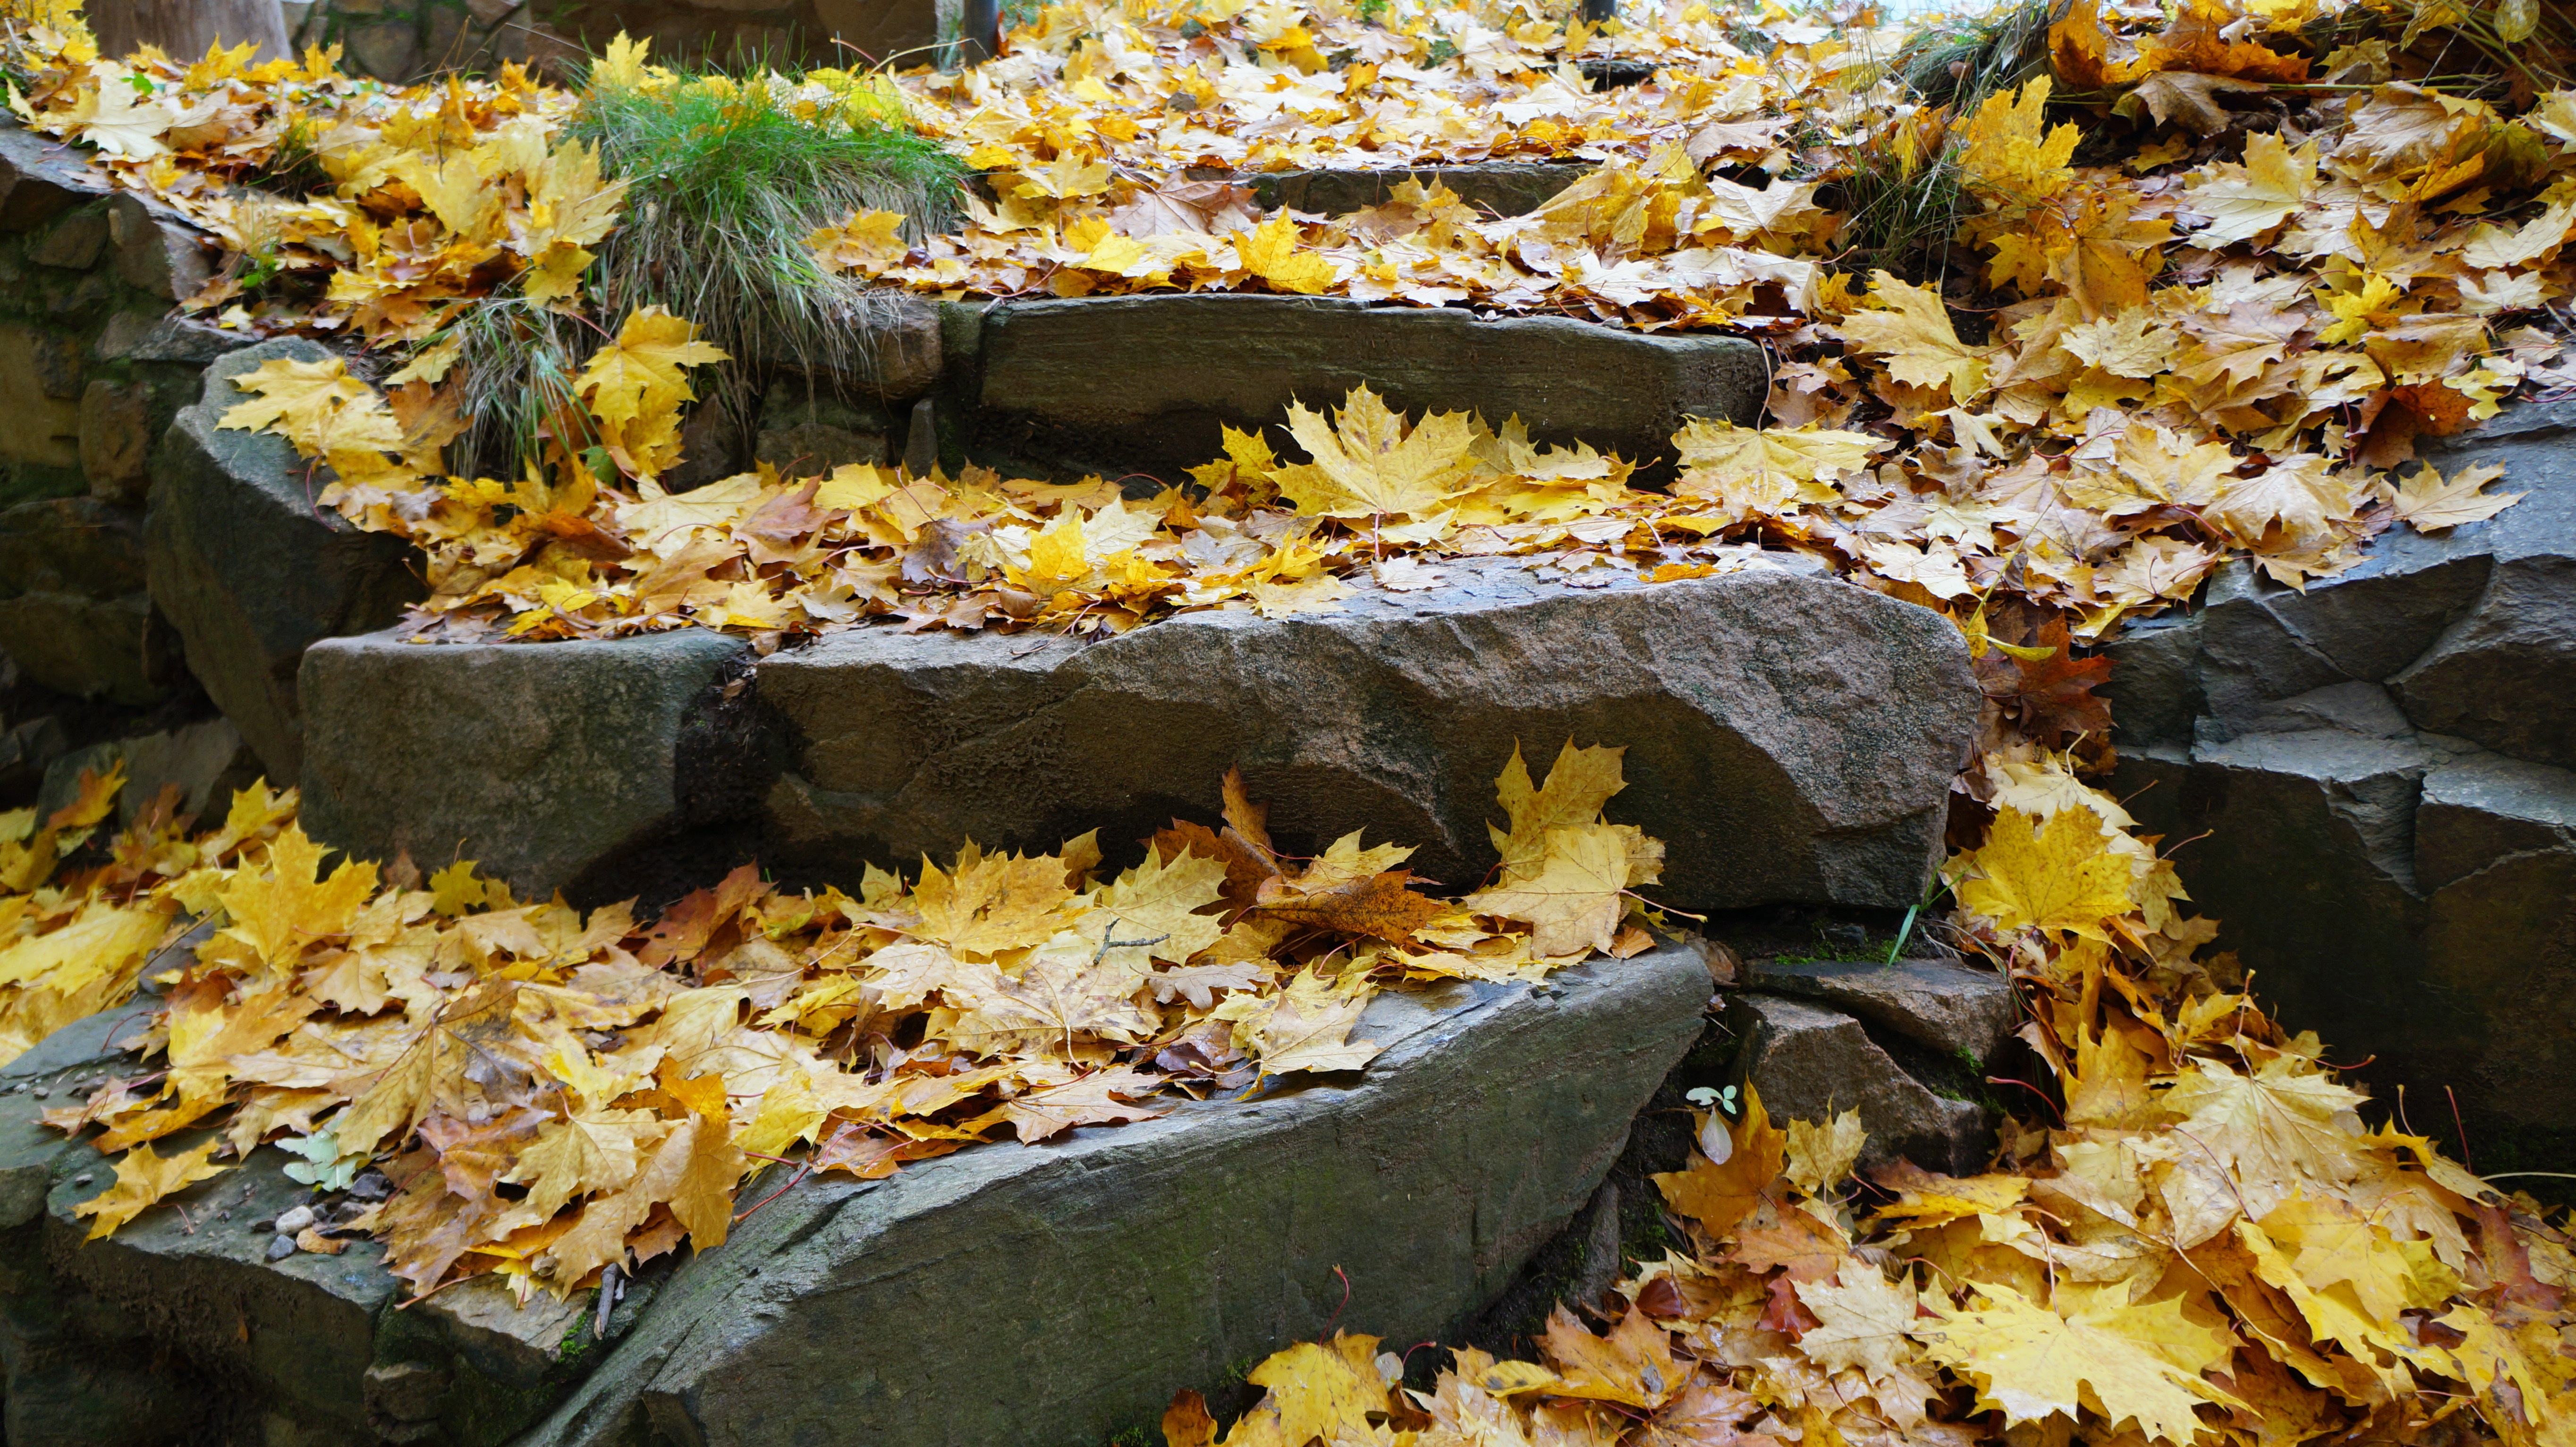
tree, forest, plant, leaf, flower, autumn, yellow, season, out, rise, stone stairway, gradually, climb up, natural steps